Livvi-Karelian language

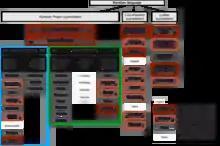
Dialects of the Karelian language includes Karelian Proper supradialect, Livvi-Karelian supradialect, Ludic supradialect.

Before World War II, Livvi-Karelian was spoken both in Russia and in Finland, in the easternmost part of Finnish Karelia. After Finland was forced to cede large parts of Karelia to the USSR after the war, the Finnish Livvi-Karelian population was resettled in Finland. Today there are still native speakers of Livvi-Karelian living scattered throughout Finland, but all areas in which Livvi-Karelian remains a community language are found in Russia.